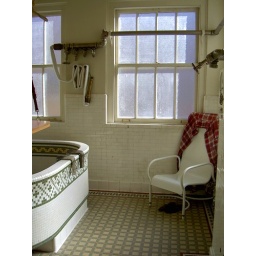
Bathroom at the bath house in Hot Springs